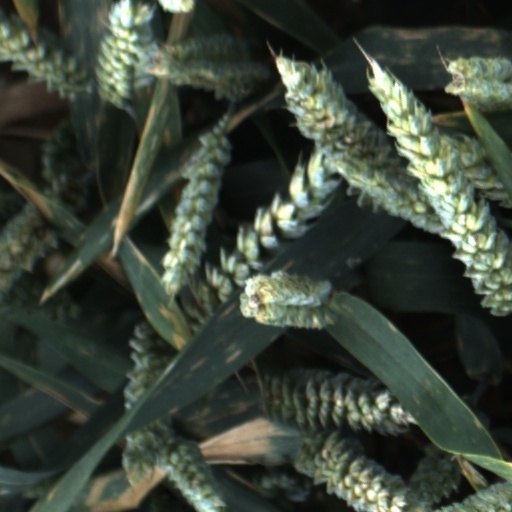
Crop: wheat